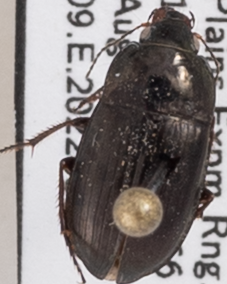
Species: Amara confusa
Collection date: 2022-08-03
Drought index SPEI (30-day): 0.32
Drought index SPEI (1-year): -1.69
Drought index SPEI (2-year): -1.13